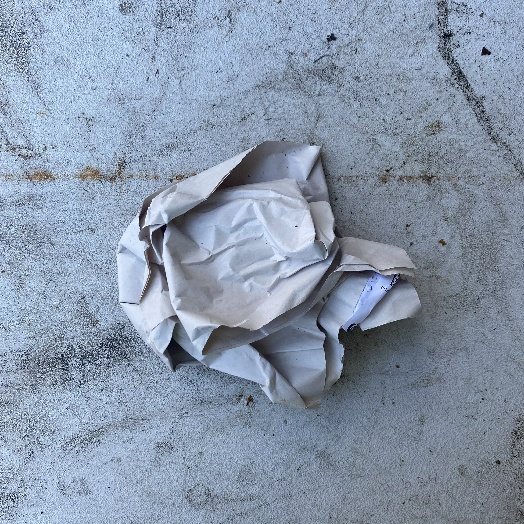
Label: Paper